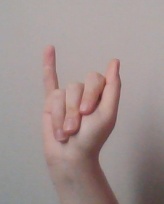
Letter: meem